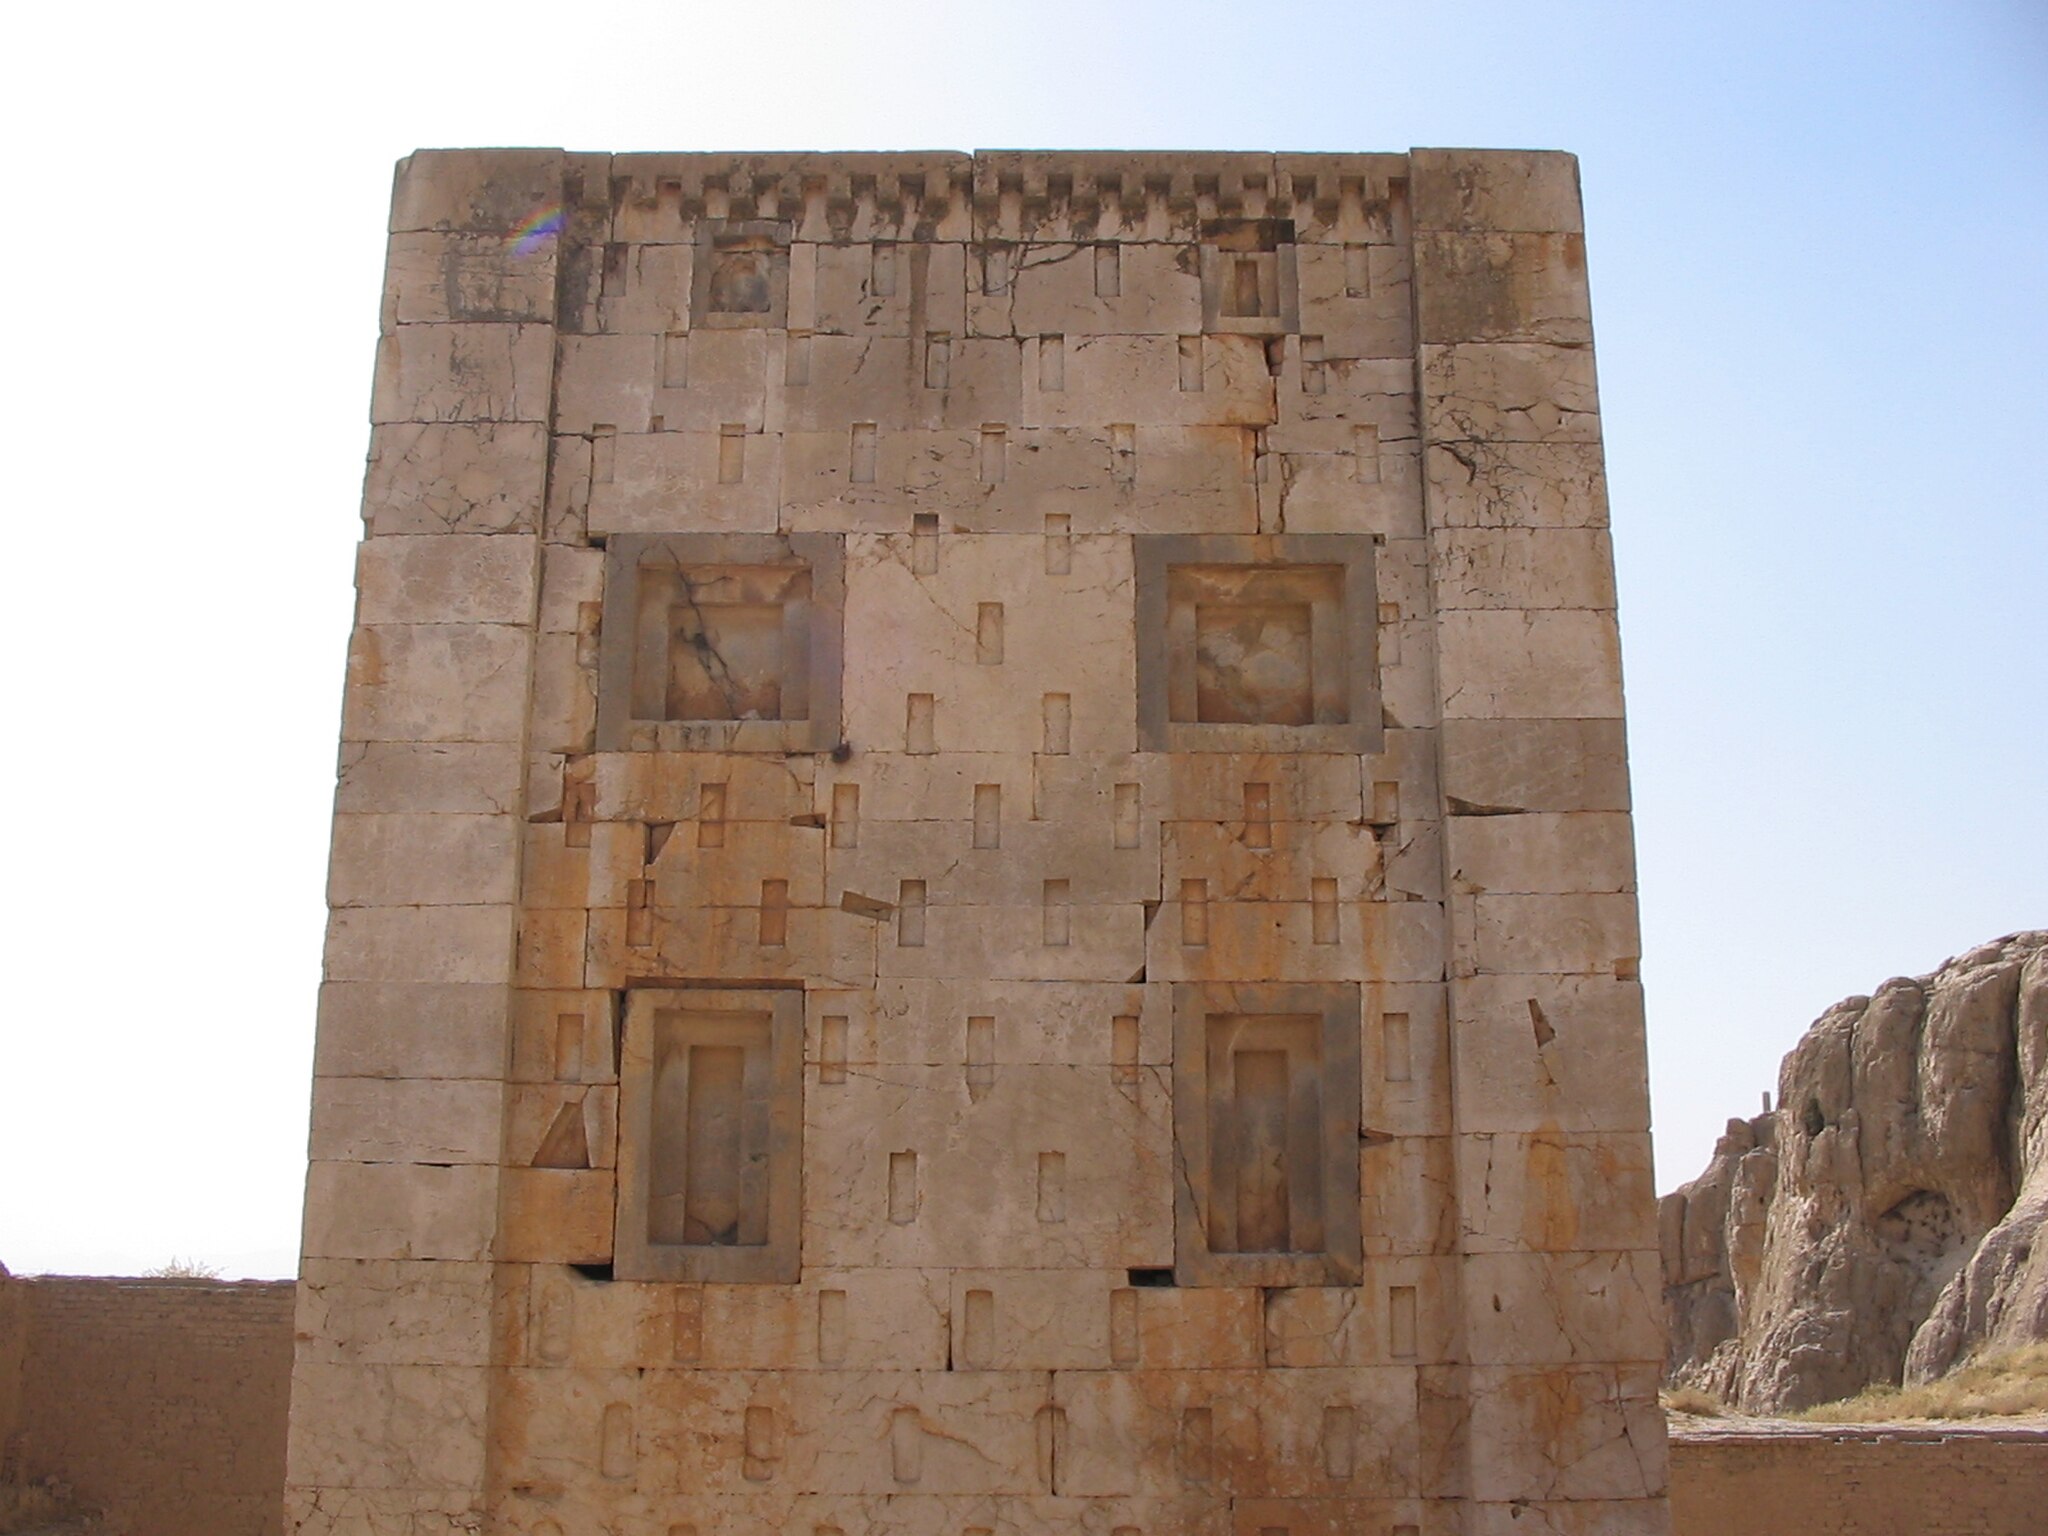
Title: Detail view of the back of the cube of Zoroaster
Date: 2004-10-14 13:54:36
Categories: Ka'ba-ye Zartosht, Self-published work, Cultural heritage monuments in Iran with known IDs, Uploaded via Campaign:wlm-ir, Images from Wiki Loves Monuments in Marvdasht